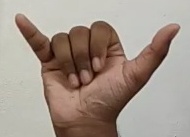
ASL sign: Y